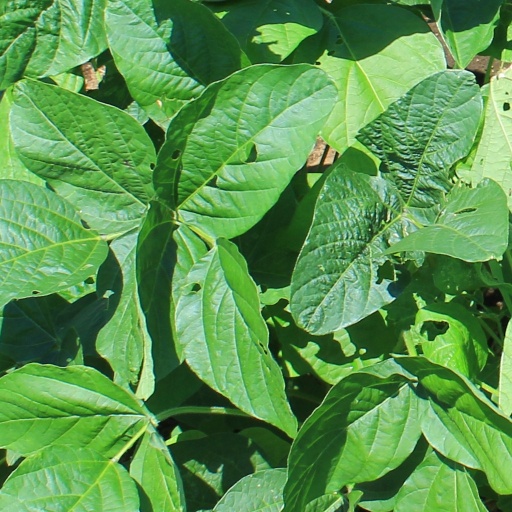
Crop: soybean